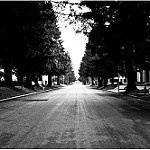
Label: B & W